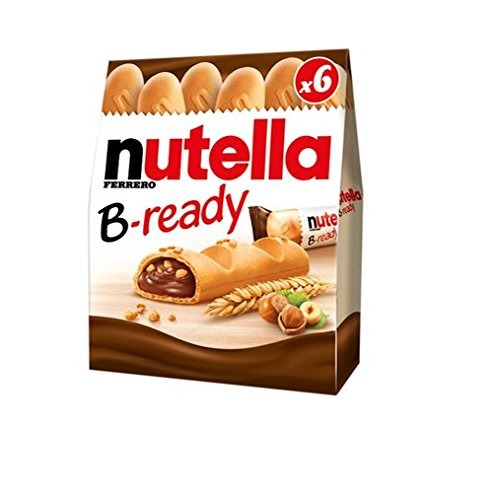
Item Name: 36x Ferrero Nutella B-Ready Wafer Biscuit Cookie Filled with Chocolate & Hazelnut Snack
Value: nan
Unit: None

Price: 4.49